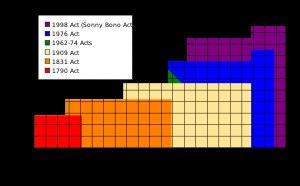
La culture libre est un mouvement social et une sous-culture qui promeut la liberté de distribuer et de modifier des œuvres de l'esprit sous la forme d'œuvres libres par l'utilisation d'internet ou, plus rarement, d'autres formes de médias. Il puise sa philosophie dans celle du logiciel libre en l'appliquant à la culture et à l'information, dans des domaines aussi variés que les arts, l'éducation, les sciences, etc.
La Loi américaine d'extension du terme des droits d'auteur est une loi votée en 1998 par le congrès américain concernant la prolongation de 20 ans aux États-Unis des droits d'auteur. Cette loi est aussi connue sous le nom de Sonny Bono Copyright Term Extension Act du nom du chanteur devenu homme politique Sonny Bono à l'origine de la loi et péjorativement sous le nom de Mickey Mouse Protection Act en raison du soutien important fourni par la Walt Disney Company en faveur de cette loi. La loi est référencée depuis le 27 octobre 1998 sous Public Law 105-298.